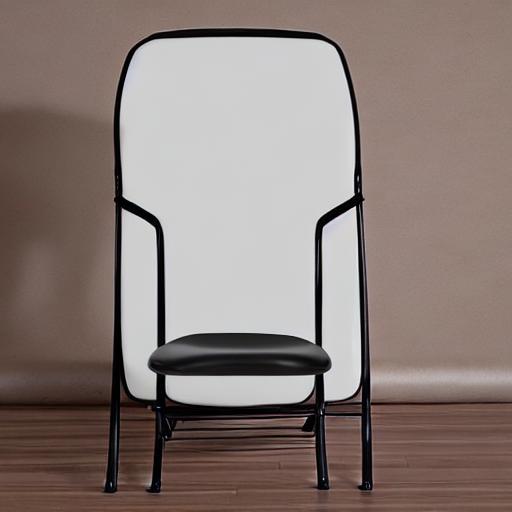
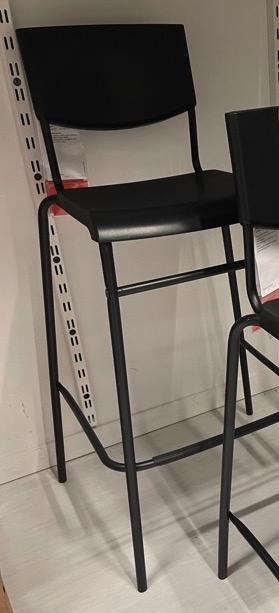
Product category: stool
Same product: no